Bethlehem

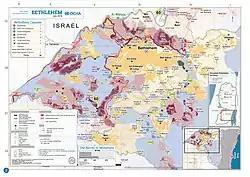
2018 United Nations map of the area, showing the Israeli occupation arrangements.

From 1831 to 1841, Palestine was under the rule of the Muhammad Ali Dynasty of Egypt. During this period, the town suffered an earthquake as well as the destruction of the Muslim quarter in 1834 by Egyptian troops, apparently as a reprisal for the murder of a favored loyalist of Ibrahim Pasha, during the Peasants' revolt in Palestine. In 1841, Bethlehem came under Ottoman rule once again and remained so until the end of World War I. Under the Ottomans, Bethlehem's inhabitants faced unemployment, compulsory military service, and heavy taxes, resulting in mass emigration, particularly to South America. An American missionary in the 1850s reported a population of under 4,000, nearly all of whom belonged to the Greek Church. He also noted that a lack of water limited the town's growth.